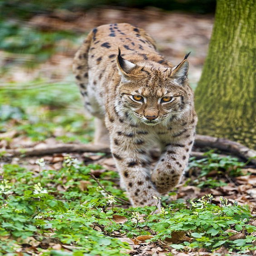
lynx walking in the forest